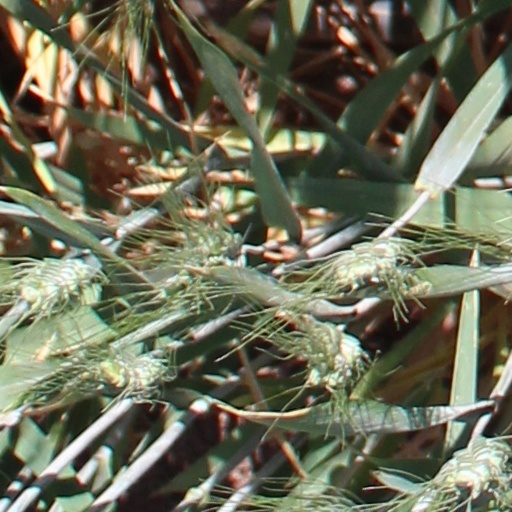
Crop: wheat